Alfred Downing Fripp (artist)

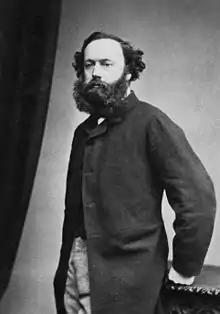
Alfred Downing Fripp

Alfred Downing Fripp (22 April 1822 – 13 March 1895) was a British artist who specialised in watercolours of rural subjects. He was grandson of the artist Nicholas Pocock, a brother of the painter George Arthur Fripp, and father of the surgeon Sir Alfred Downing Fripp.